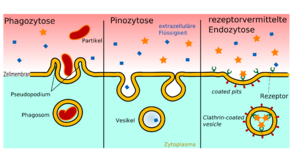
Représentation schématique de trois types d'endocytose